Parrikal

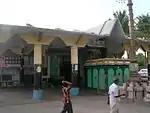
Inside the temple

Parrikal is about 28 kilometers from Villupuram, which is about 150 km from Chennai.